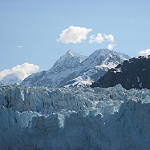
Label: glacier